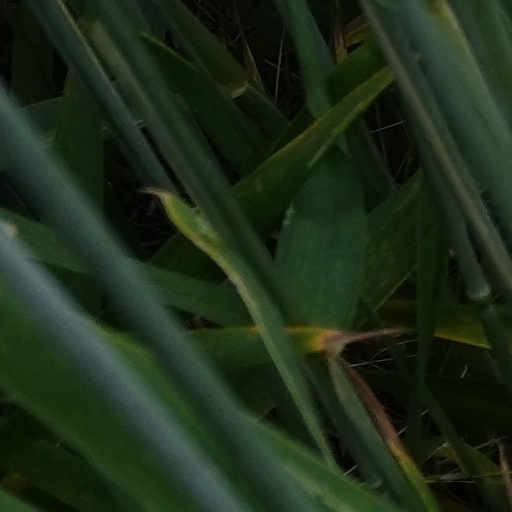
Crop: wheat